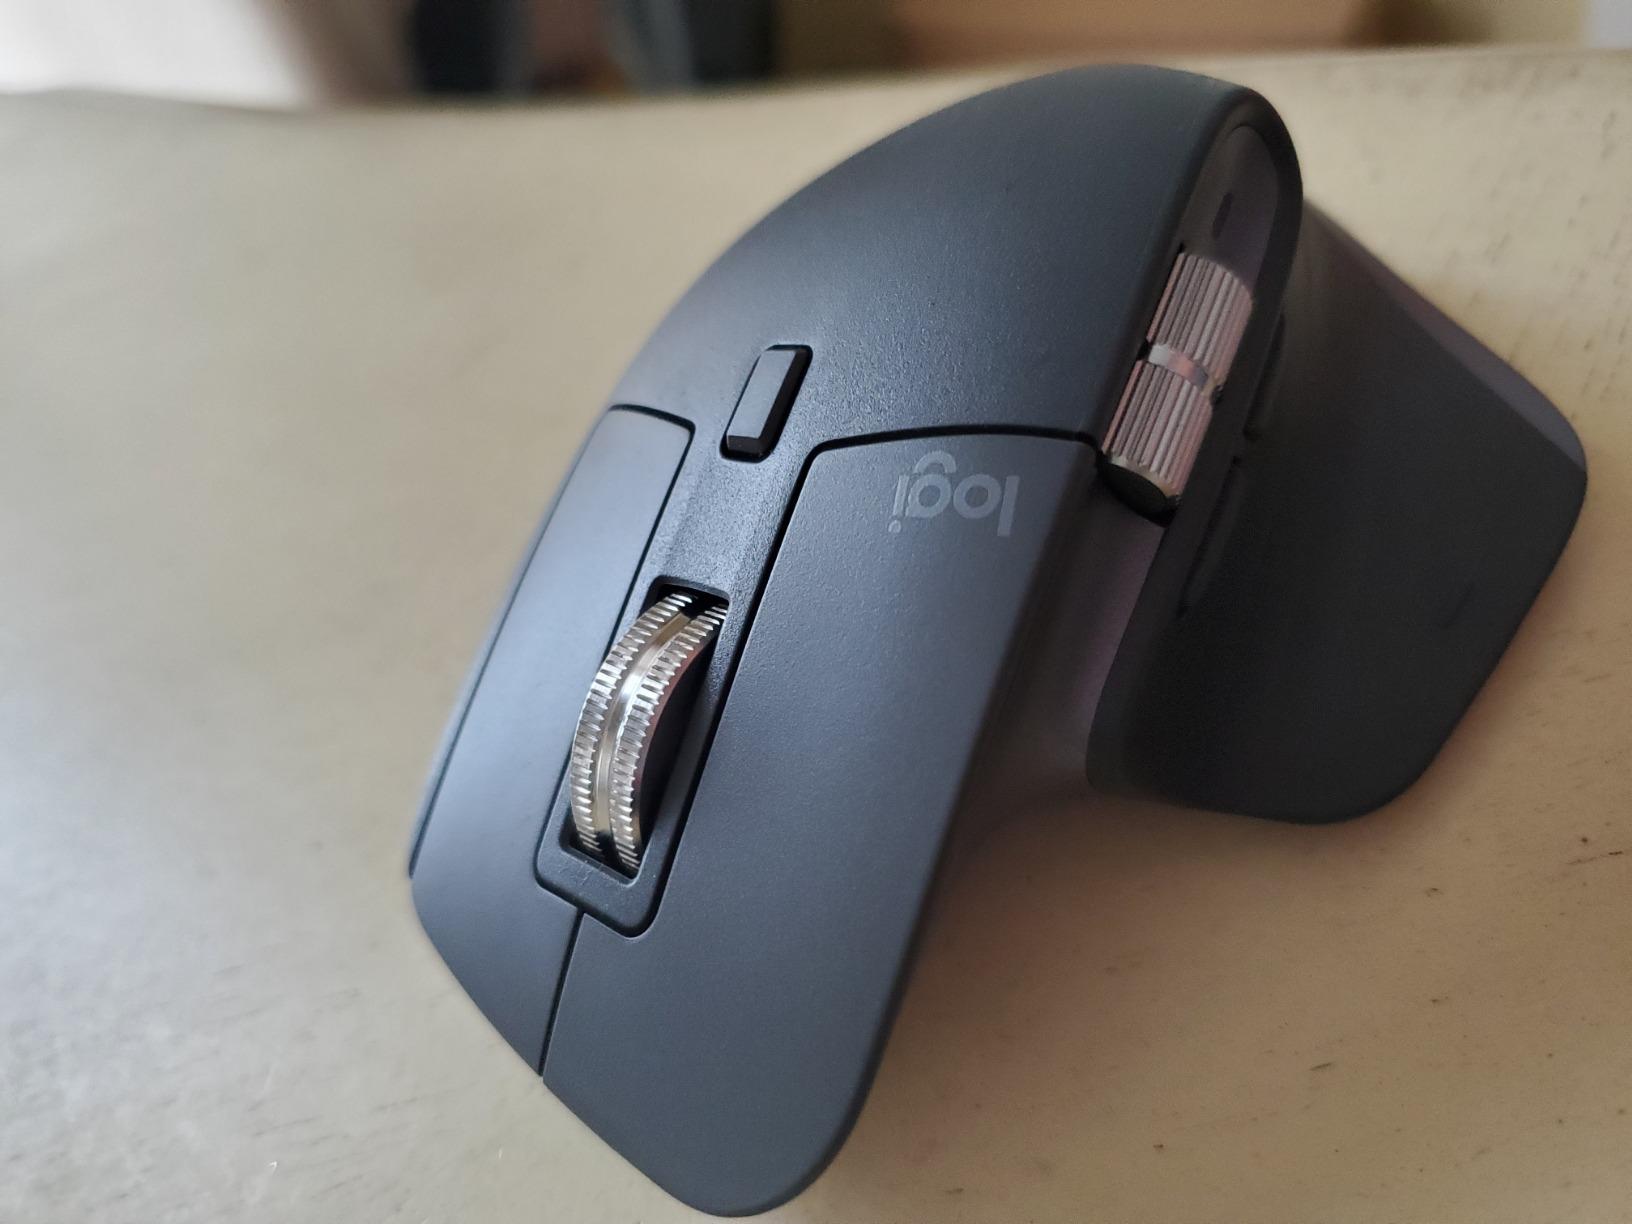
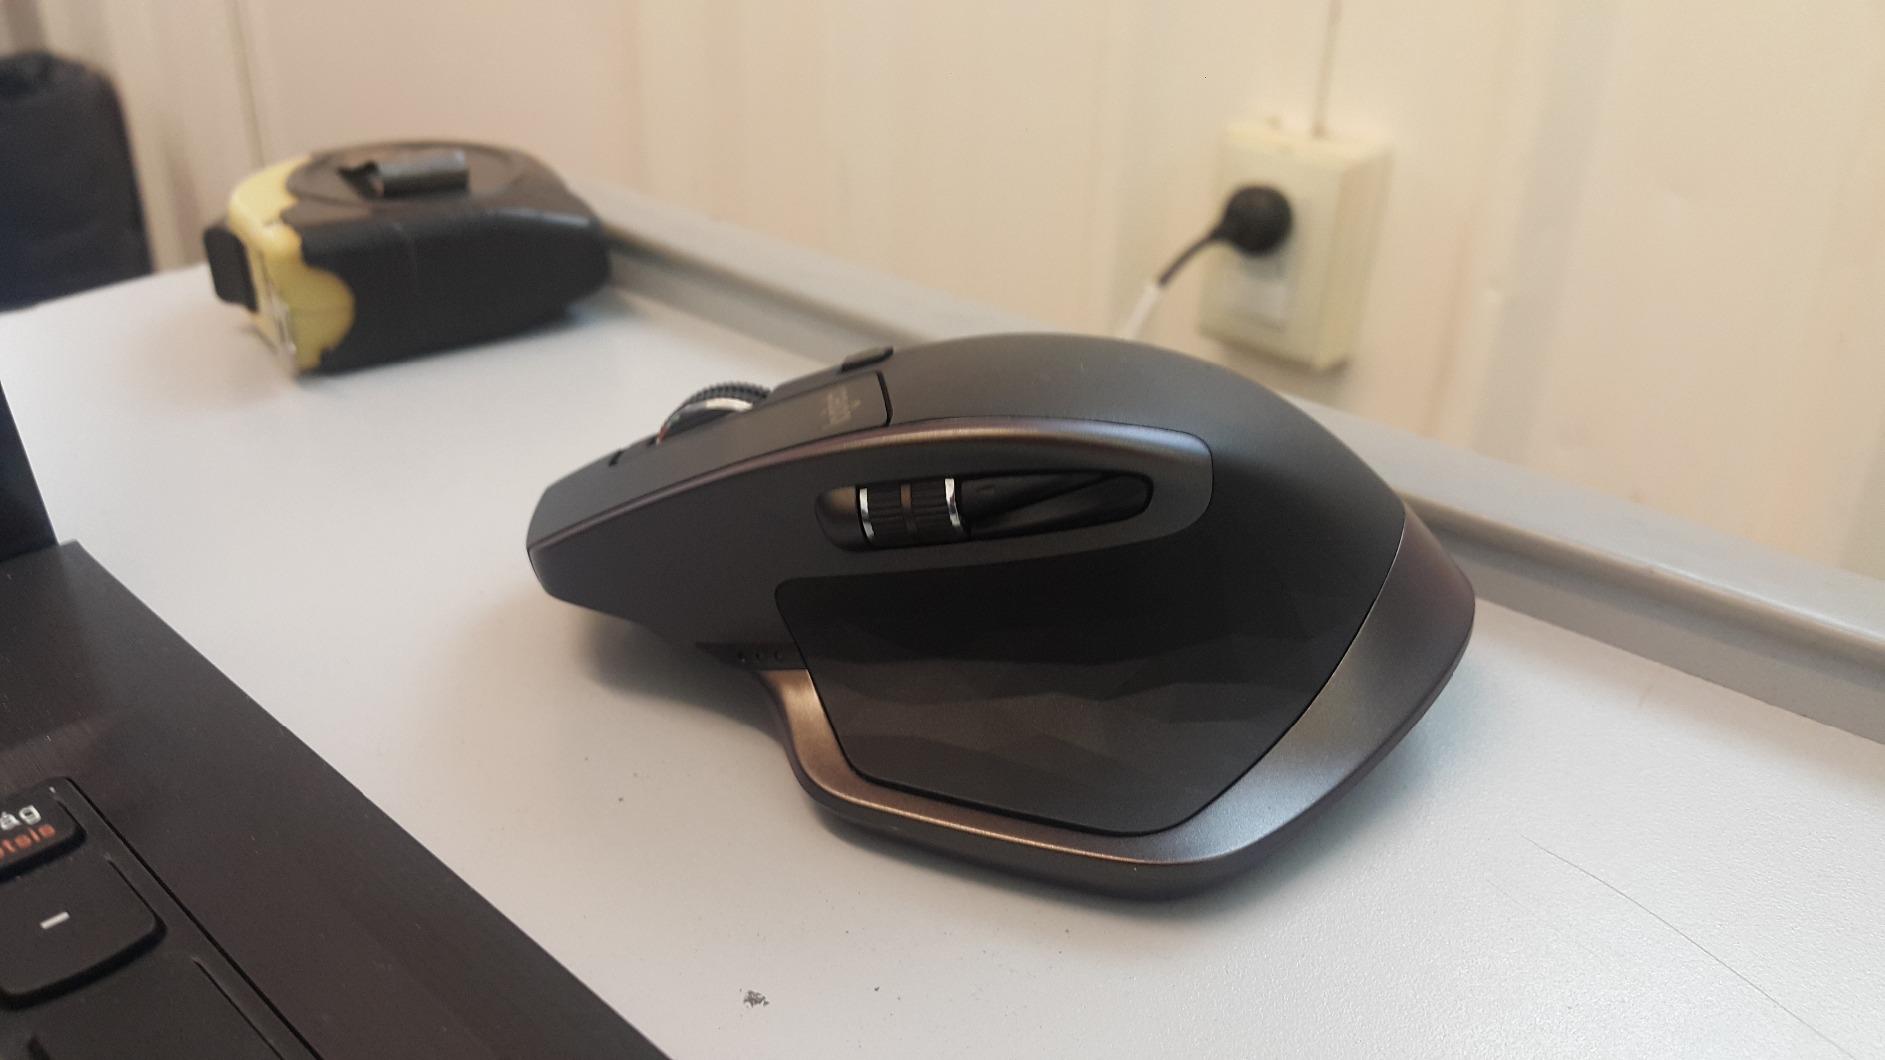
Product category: mouse
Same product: no